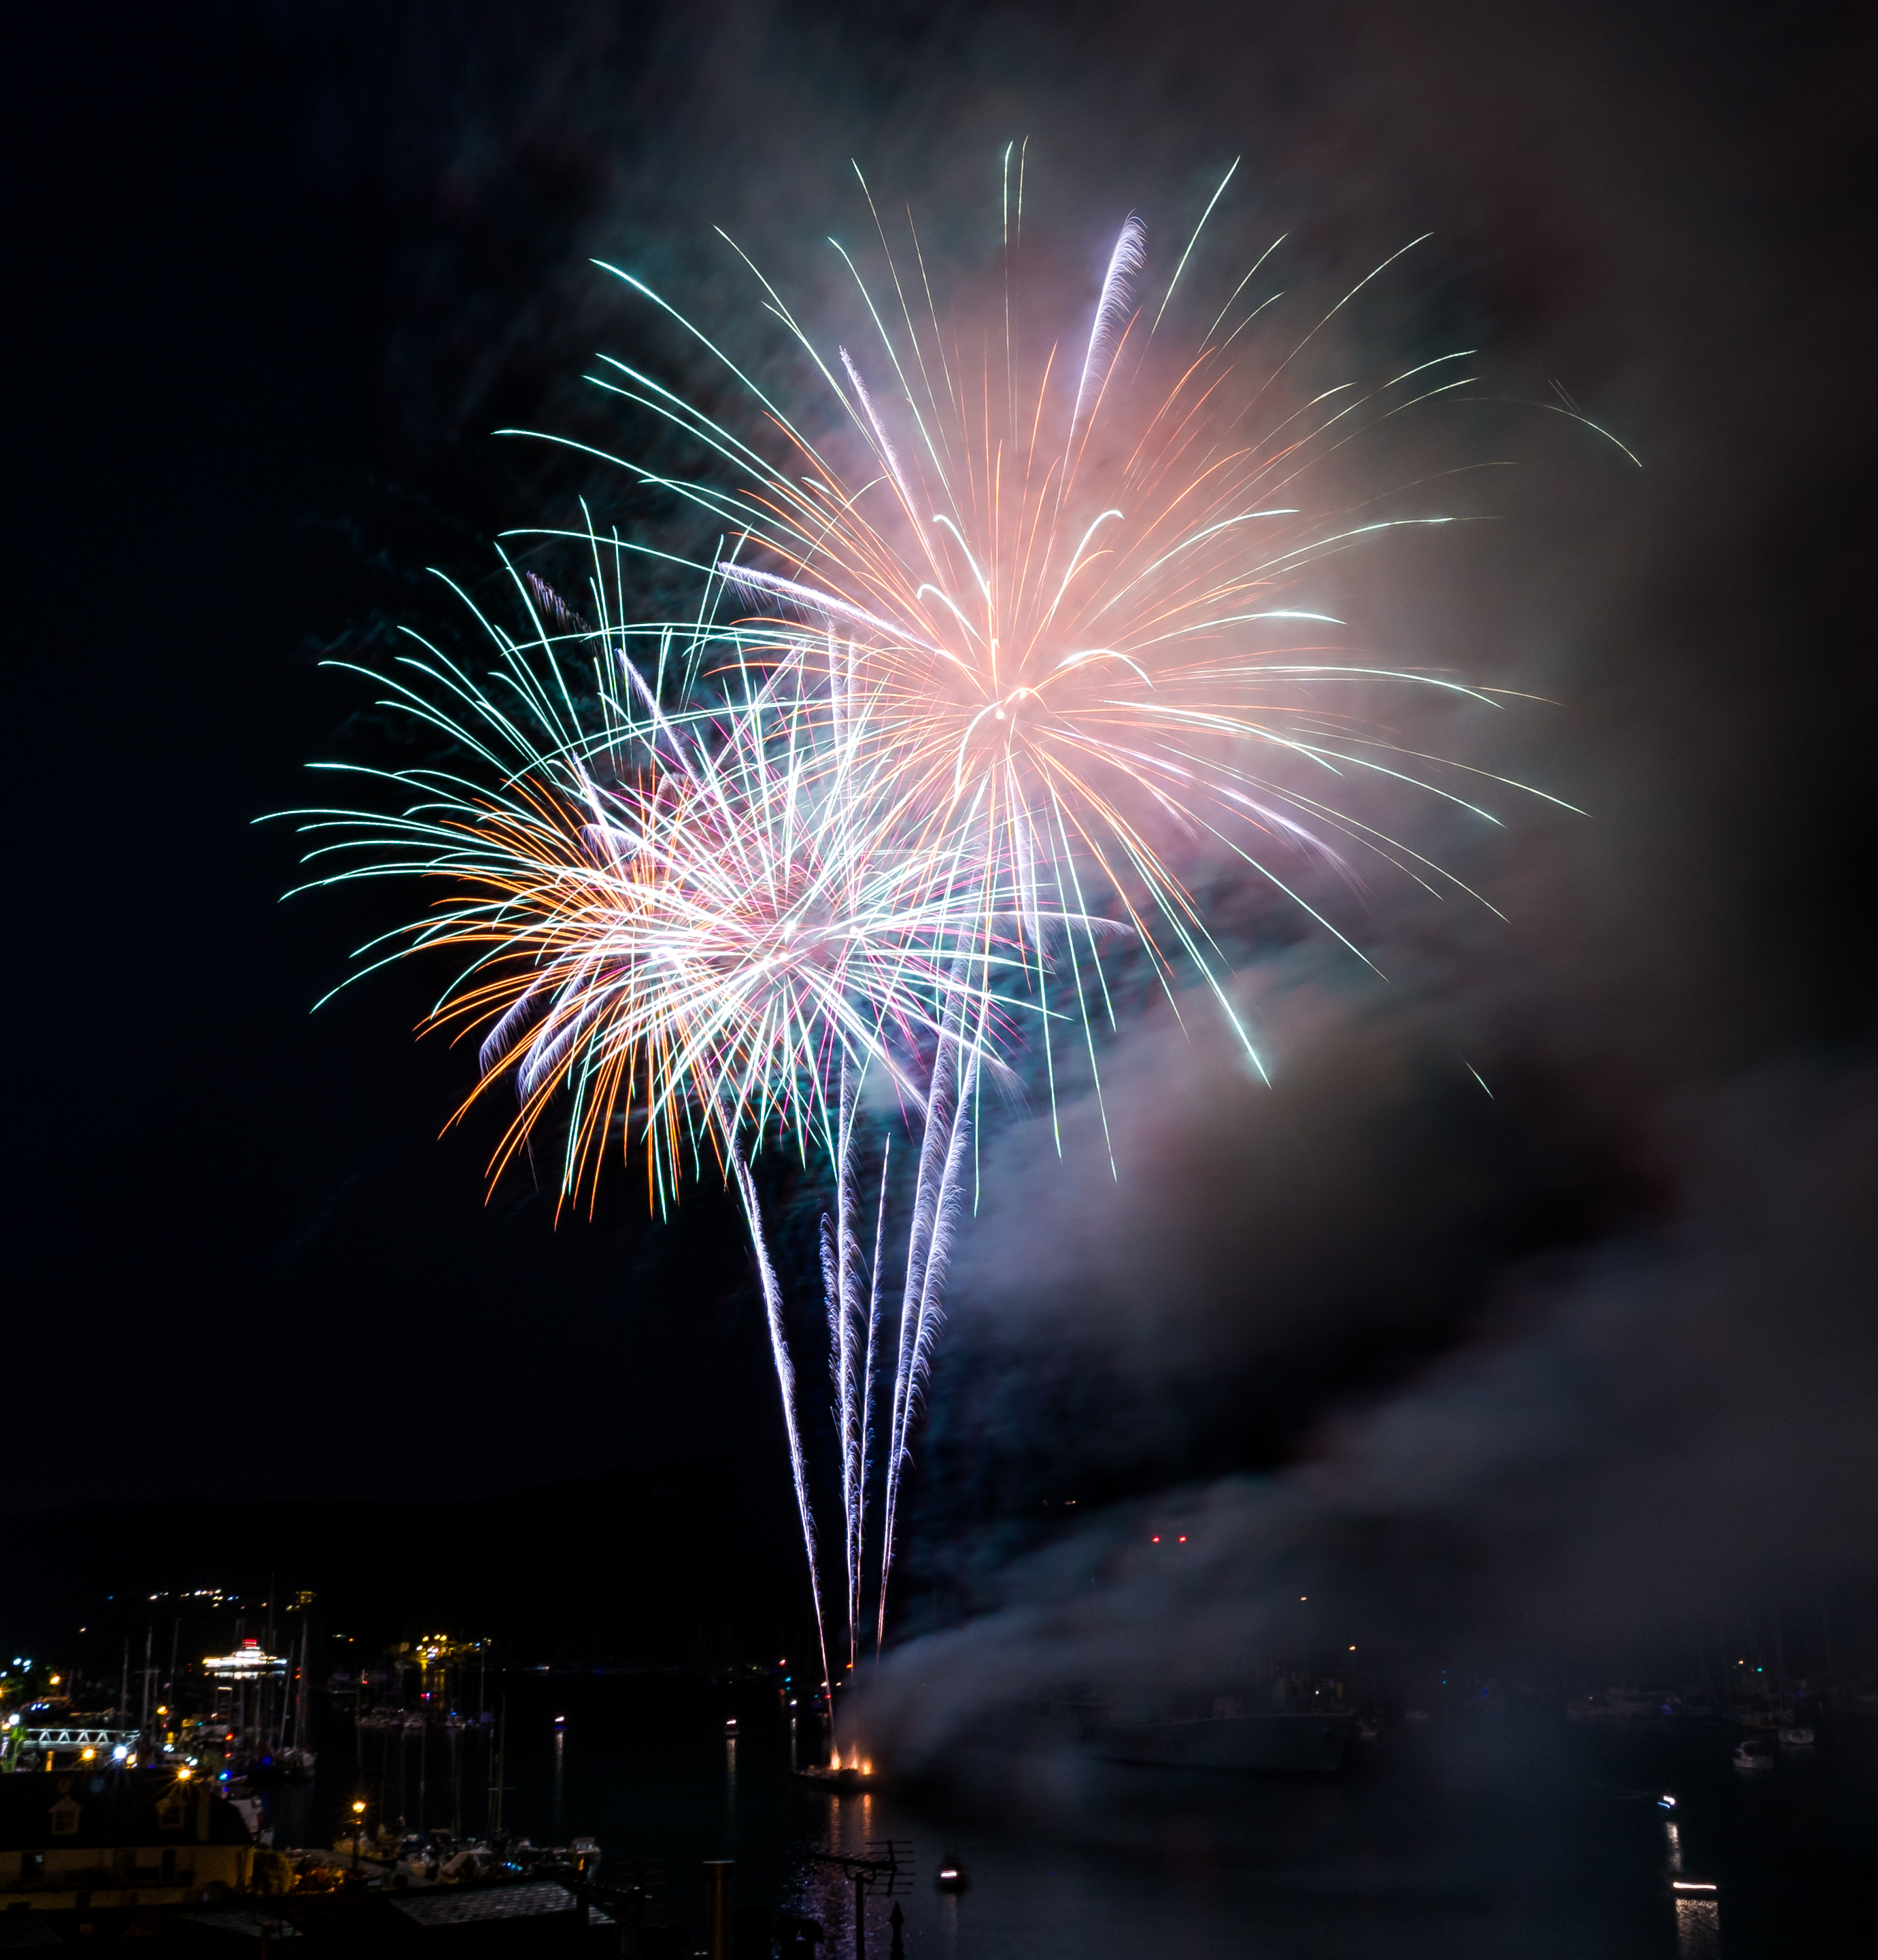
recreation, long, fireworks, exposure, sony, event, devon, trails, a6000, ilce6000, selp1650, outdoor recreation